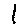
Label: 1